Đorđe Stanković

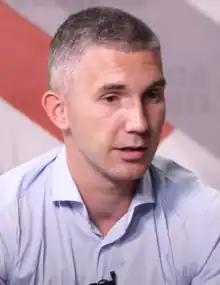
Stanković in August 2023

Đorđe Stanković (born 22 April 1989) is a Serbian politician who has been a member of the National Assembly since 1 August 2022. He was a vice president of the People's Party (Narodna) until 2023.